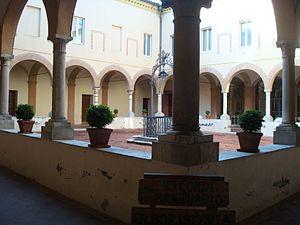
Madonna del Monte di Cesena (Italie), le petit cloître avec son puits de fer
L’Abbaye de Santa Maria del Monte est une abbaye italienne située au-dessus du col Spaziano, à Cesena, dans la région d’Émilie-Romagne, en Italie.